History of urban planning

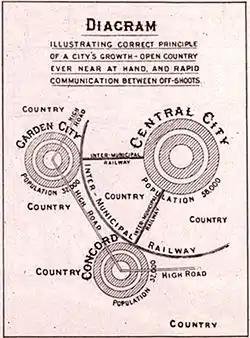
Ebenezer Howard's influential 1902 diagram, illustrating urban growth through garden city "off-shoots"

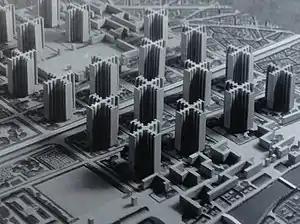
Model of Le Corbusier's Plan Voisin from 1925.

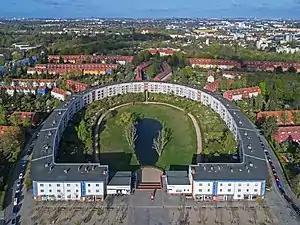
The Hufeisensiedlung ("Horseshoe Estate") is a housing estate in Berlin, built in 1925–33 designed by architect Bruno Taut, municipal planning head and co-architect Martin Wagner, garden architect Leberecht Migge and Neukölln gardens director Ottokar Wagler.

The first major urban planning theorist in Britain was Sir Ebenezer Howard, who initiated the garden city movement in 1898. This was inspired by earlier planned communities built by industrial philanthropists in the countryside, such as Cadburys' Bournville, Lever's Port Sunlight and George Pullman's eponymous Pullman in Chicago. All these settlements decentralised the working environment from the centre of the cities, and provided a healthy living space for the factory workers. Howard generalised this achievement into a planned movement for the country as a whole. He was also influenced by the work of economist Alfred Marshall who argued in 1884 that industry needed a supply of labour that could in theory be supplied anywhere, and that companies have an incentive to improve workers living standards as the company bears much of the cost inflicted by the unhealthy urban conditions in the big cities.